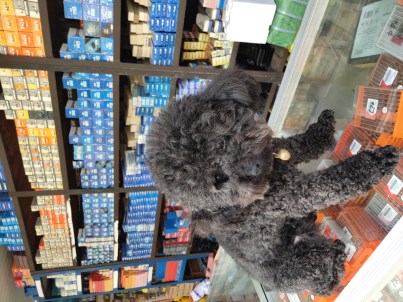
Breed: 7449-n000128-teddy